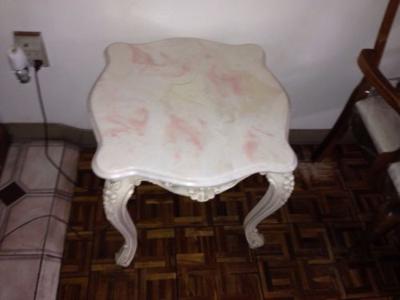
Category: table